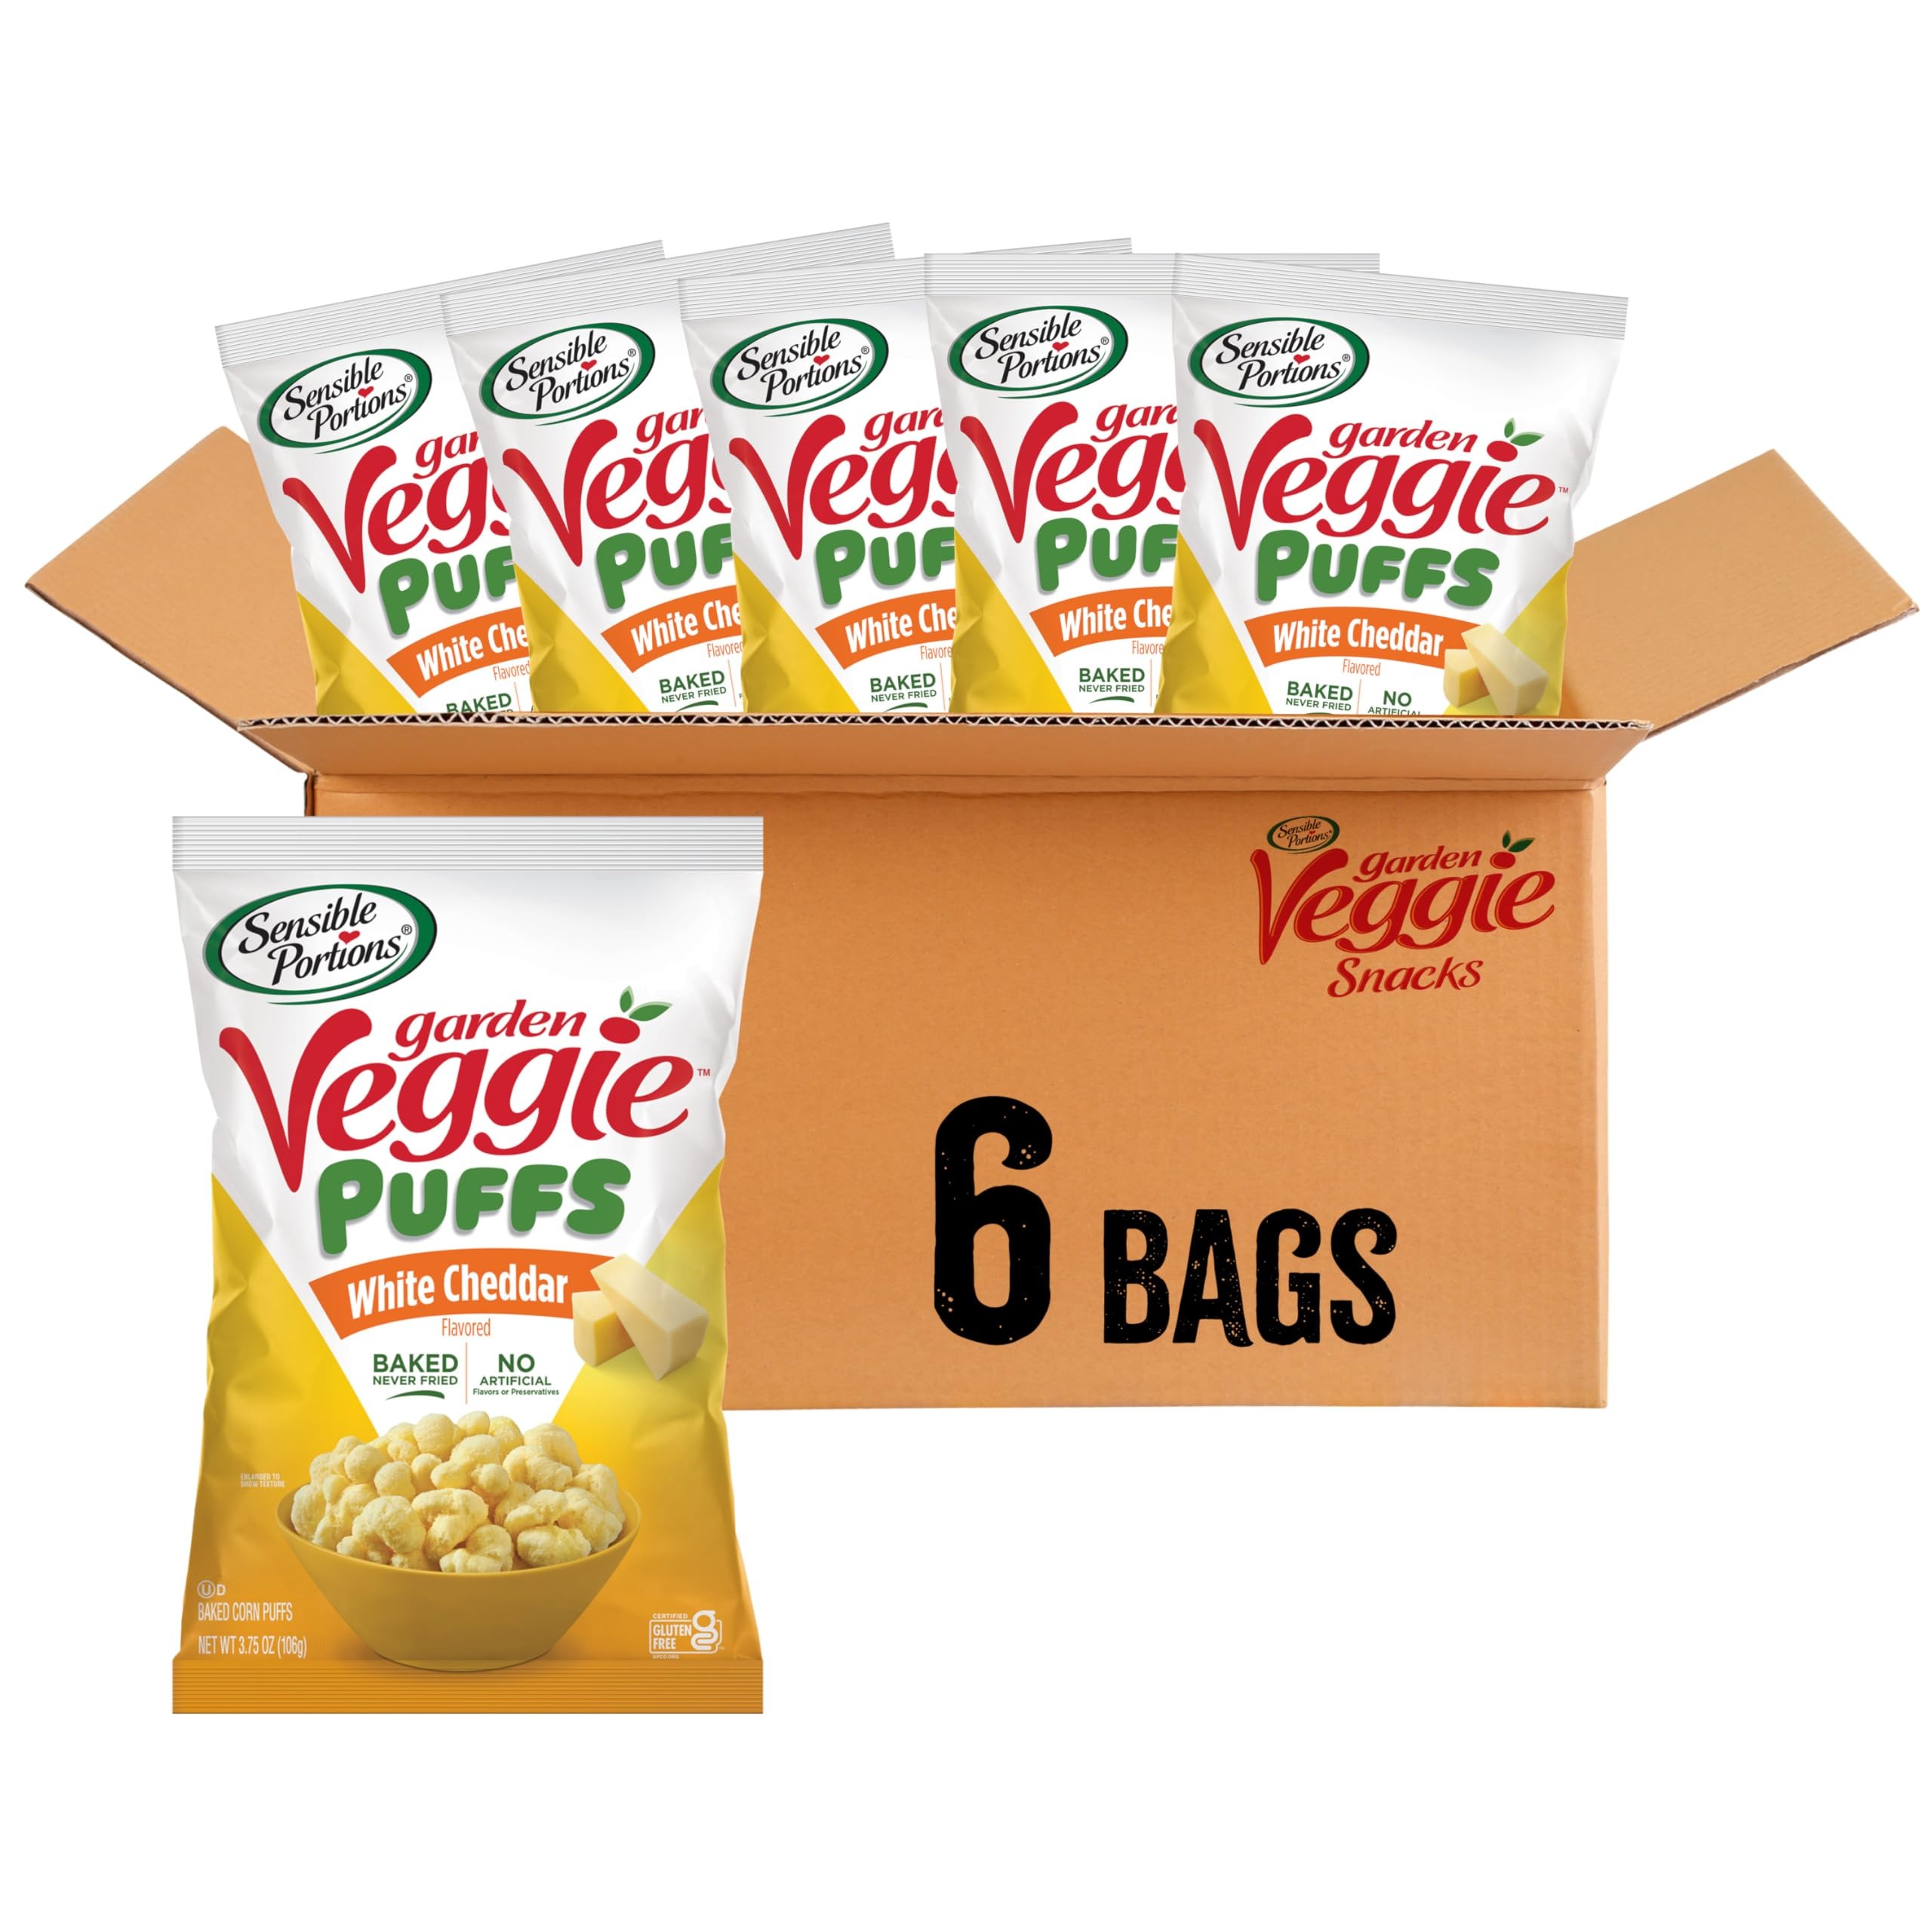
Item Name: Sensible Portions Veggie Puffs, White Cheddar Flavor, Gluten-Free Chips, 3.75 Ounce Bag, 6-Pack
Bullet Point 1: Snackspiration: Satisfy your snack cravings with this uniquely delicious poppable snack that’s fun to eat. It’s baked and never fired and offers an amazingly tasty snacking experience.
Bullet Point 2: Perfectly Seasoned: Created by snack enthusiasts, our puffs are sprinkled with just the right amount of seasoning to achieve the craveable taste that the whole family loves.
Bullet Point 3: Ideal for the Whole Family: Our Veggie Puffs White Cheddar flavored are made with flavorful ingredients that are gluten-free*, kosher**, and contain no artificial flavors and no artificial preservatives.
Bullet Point 4: Versatile Snacking: Enjoy this snack alone or as a delightful addition to your next meal. They’re perfect for school or office lunches, picnics, and parties if you’re looking for something other than chips, dips, or sweet treats.
Bullet Point 5: Perfectly Portioned: Our 3.75-ounce bags are an easy and mess-free, shareable snack option that kids can enjoy with their friends; adults can have as a side with their sandwich or salad or to make your taste buds happy.
Value: 22.5
Unit: Ounce

Price: 4.59